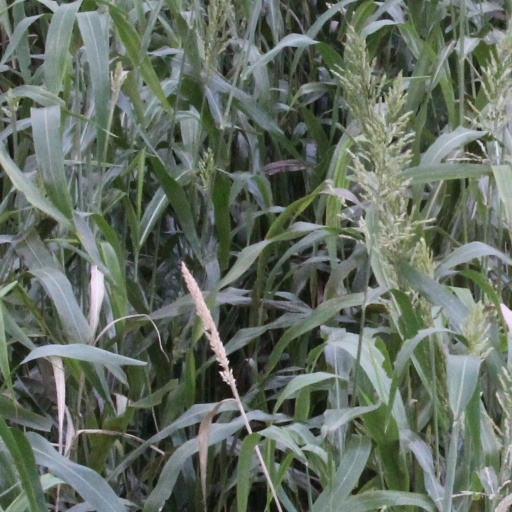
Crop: sorghum